Dinard

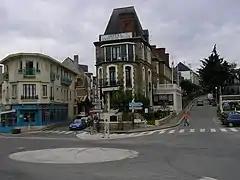

The most exclusive hotels are the Grand Hôtel Barrière (5-star) which overlooks the Rance Estuary, and Castelbrac (5-star), the former Villa "Bric à Brac". Other notable hotels are the Royal, which sits next to the Casino above the main Esplanade, and the Hotel de la Reine Hortense, with a direct view on the Ecluse beach and Saint Malo. Further round the coast in the Saint-Énogat area of Dinard is the Thalassa Dinard and Villas de La Falaise. This exclusive seawater therapy centre is one of only a few throughout Europe. The architecture of this building is sympathetic with the coastline, and from some angles becomes at one with the cliffside.